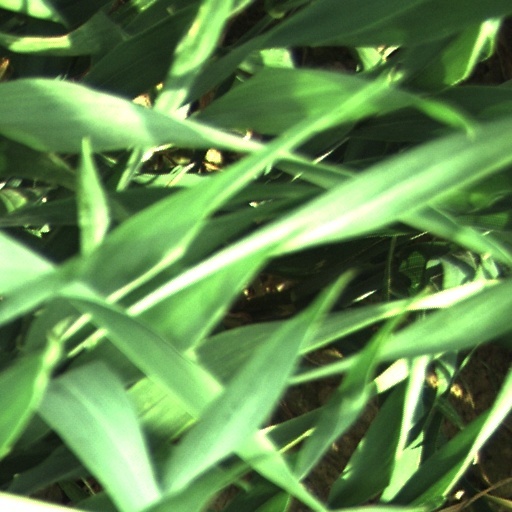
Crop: wheat